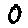
Label: 0